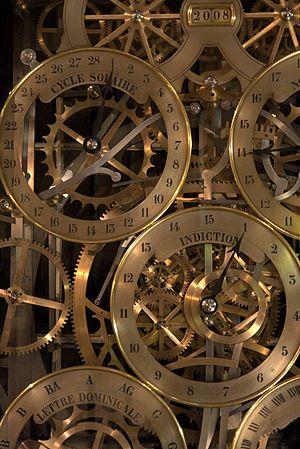
Détail du comput ecclésiastique
L'Horloge astronomique de la Cathédrale Notre-Dame de Strasbourg est un chef-d'œuvre de la Renaissance, considéré à l'époque comme faisant partie des sept merveilles de l'Allemagne. Elle est classée monument historique depuis le 15 avril 1987.